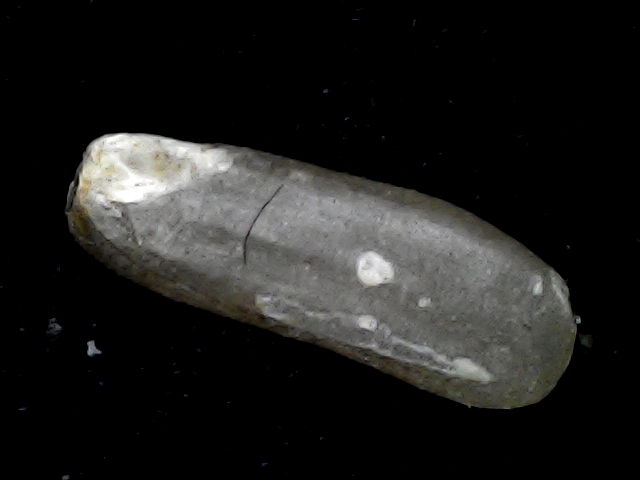
Rice variety: BD72